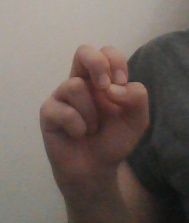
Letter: gaaf